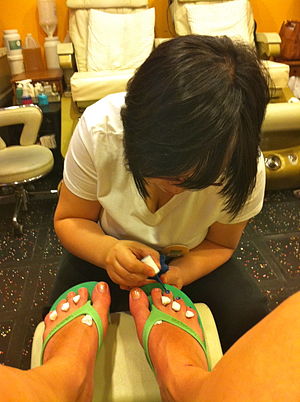
Pedicure
Pedicure i New York
En pedicure er en kosmetisk behandling af fødder og tånegle, analog med en manicure. Pedicure udføres til kosmetiske, terapeutiske formål. De er populære over hele verden, især blandt kvinder.